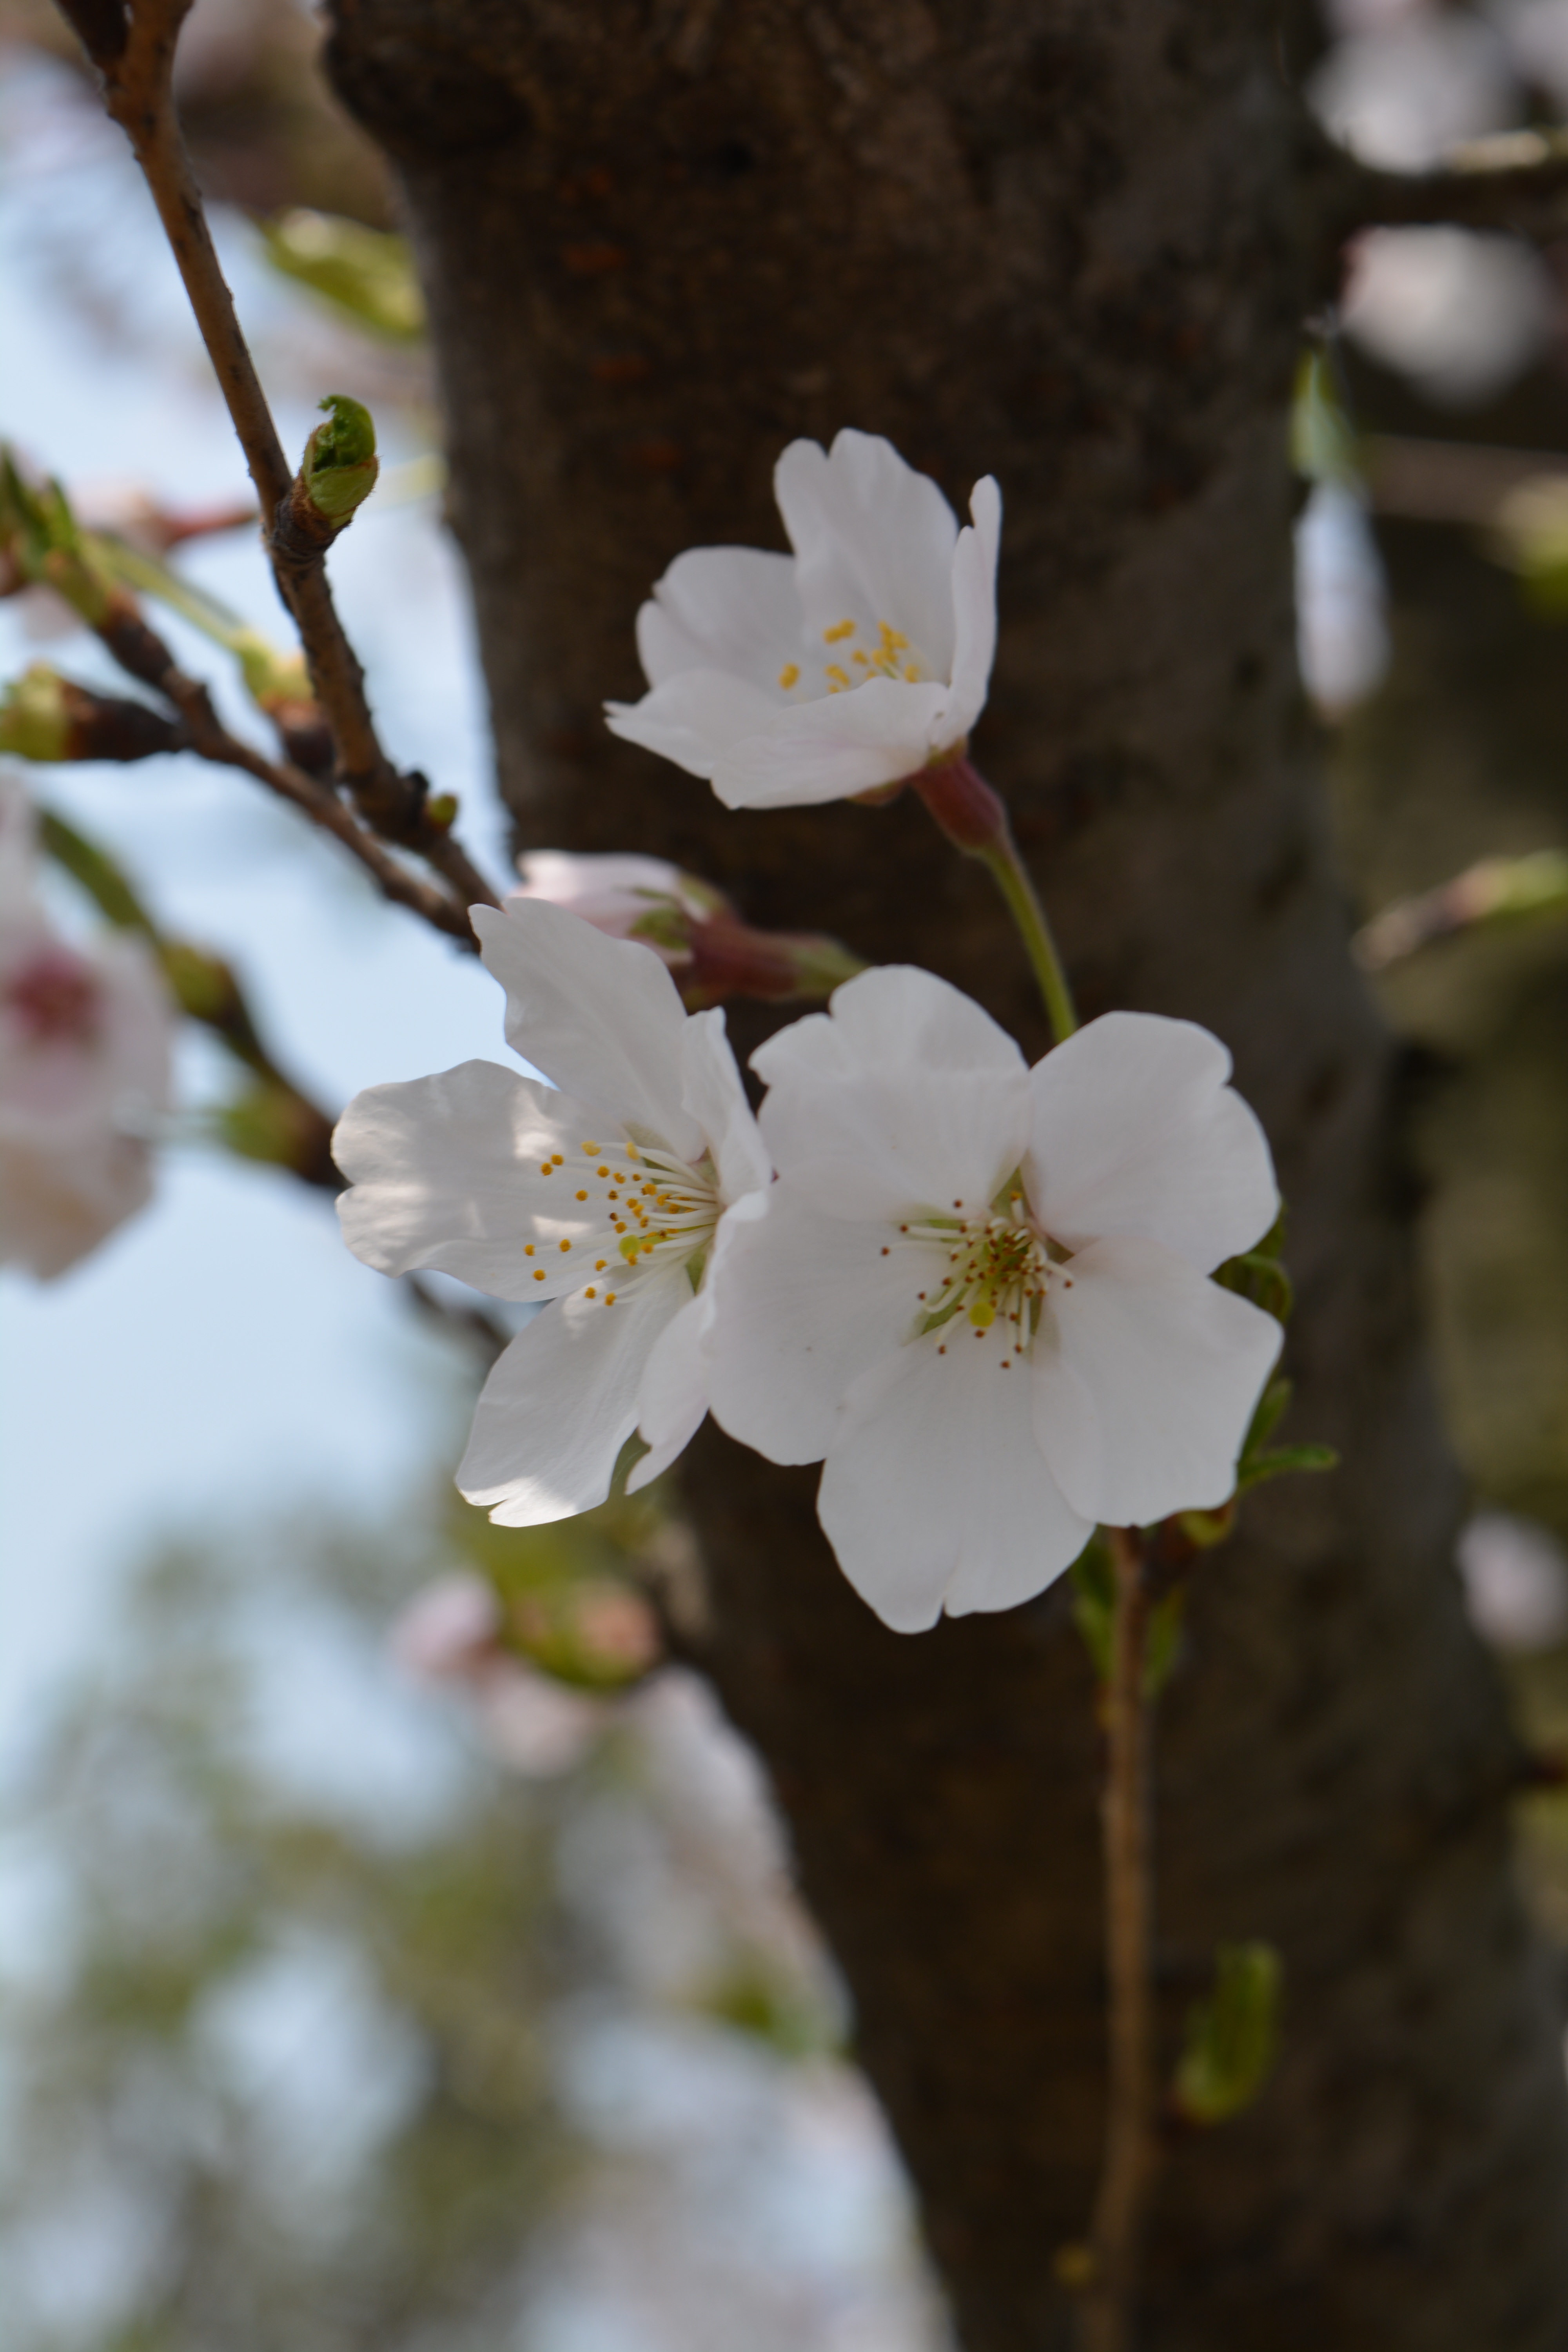
tree, nature, branch, blossom, plant, white, flower, petal, food, spring, produce, botany, flora, season, cherry blossom, close up, macro photography, flowering plant, rose family